Andy Fang

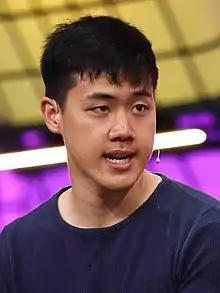
Fang in 2022

Andy Fang (born 1992) is a Taiwanese-American billionaire Internet entrepreneur who co-founded the food delivery company DoorDash. As of December 2020, "Forbes" estimated his net worth at $2.2 billion.